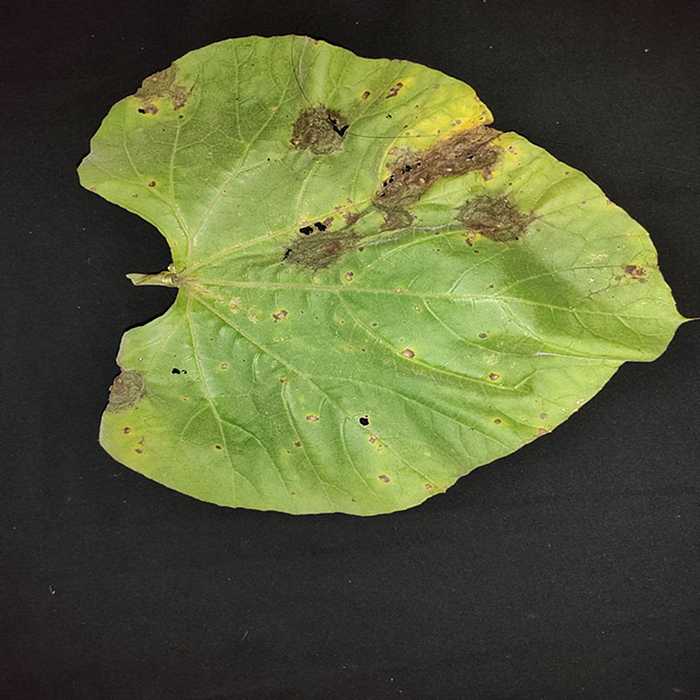
Plant: Bottle gourd
Label: Downey mildew